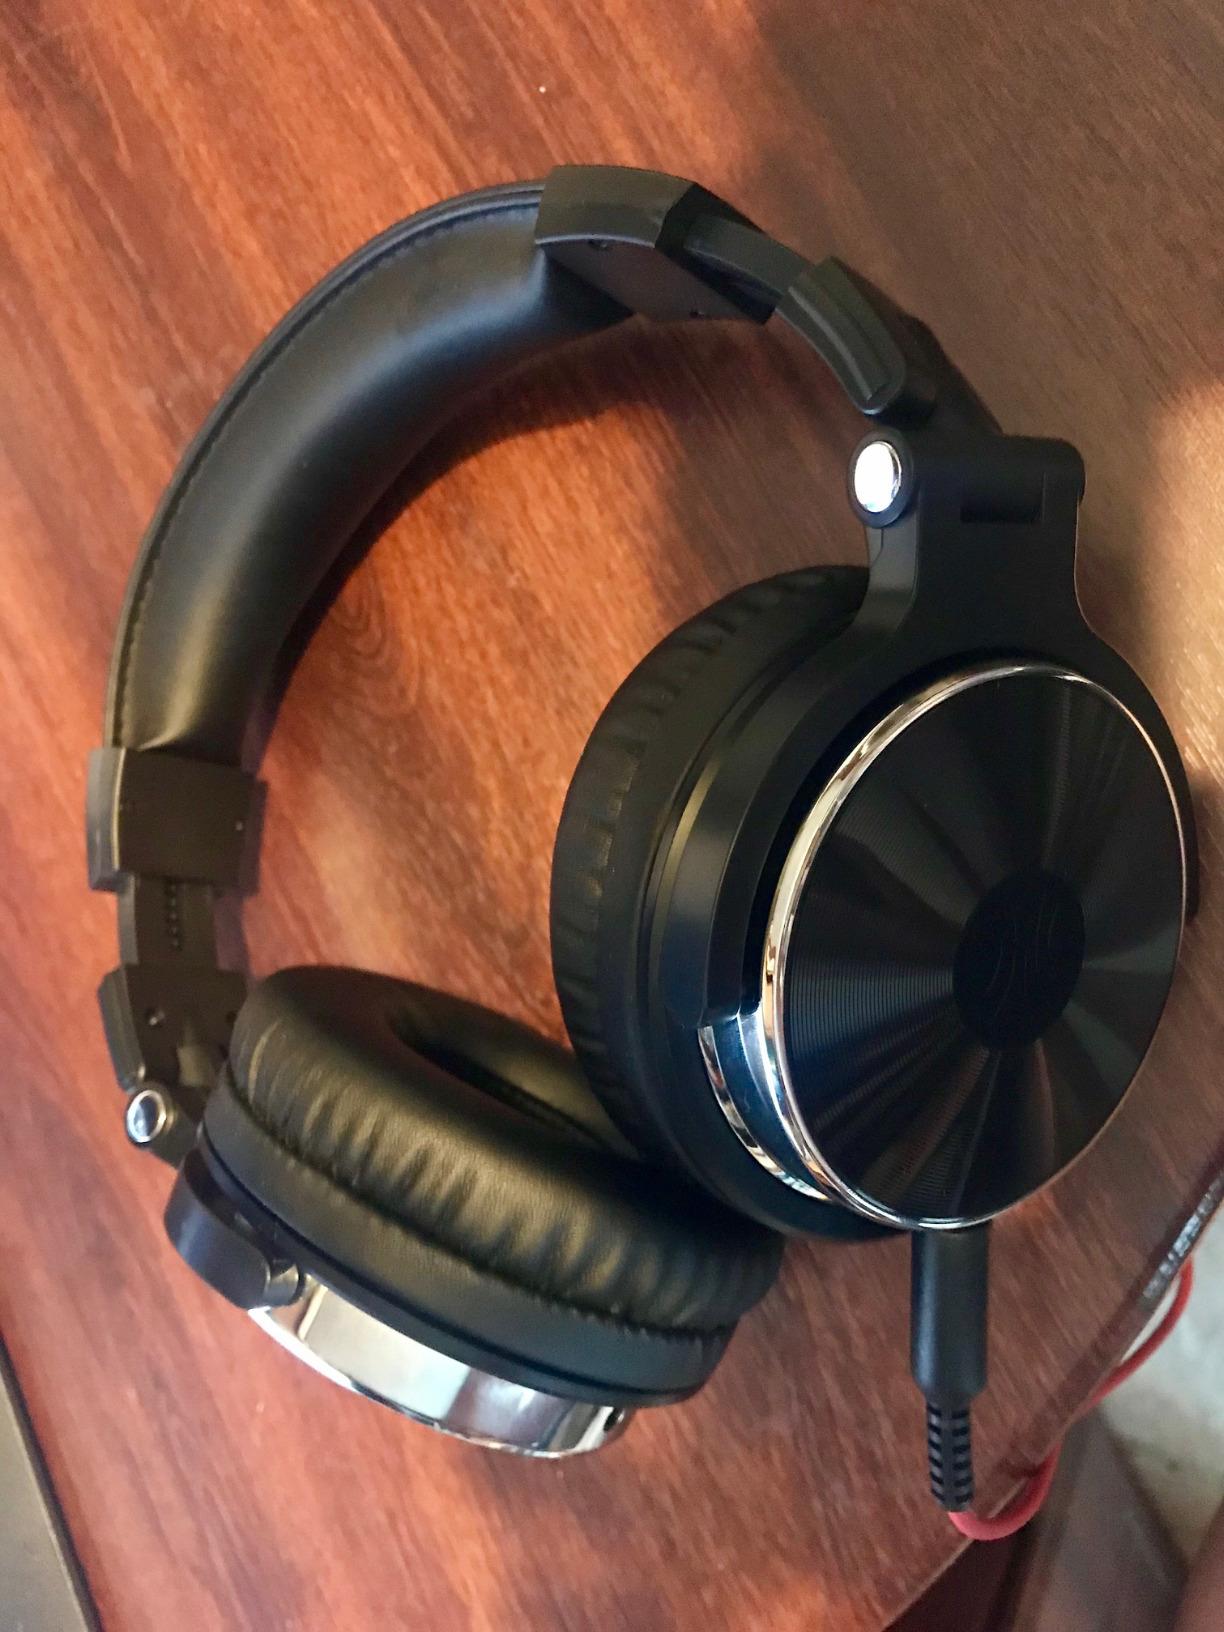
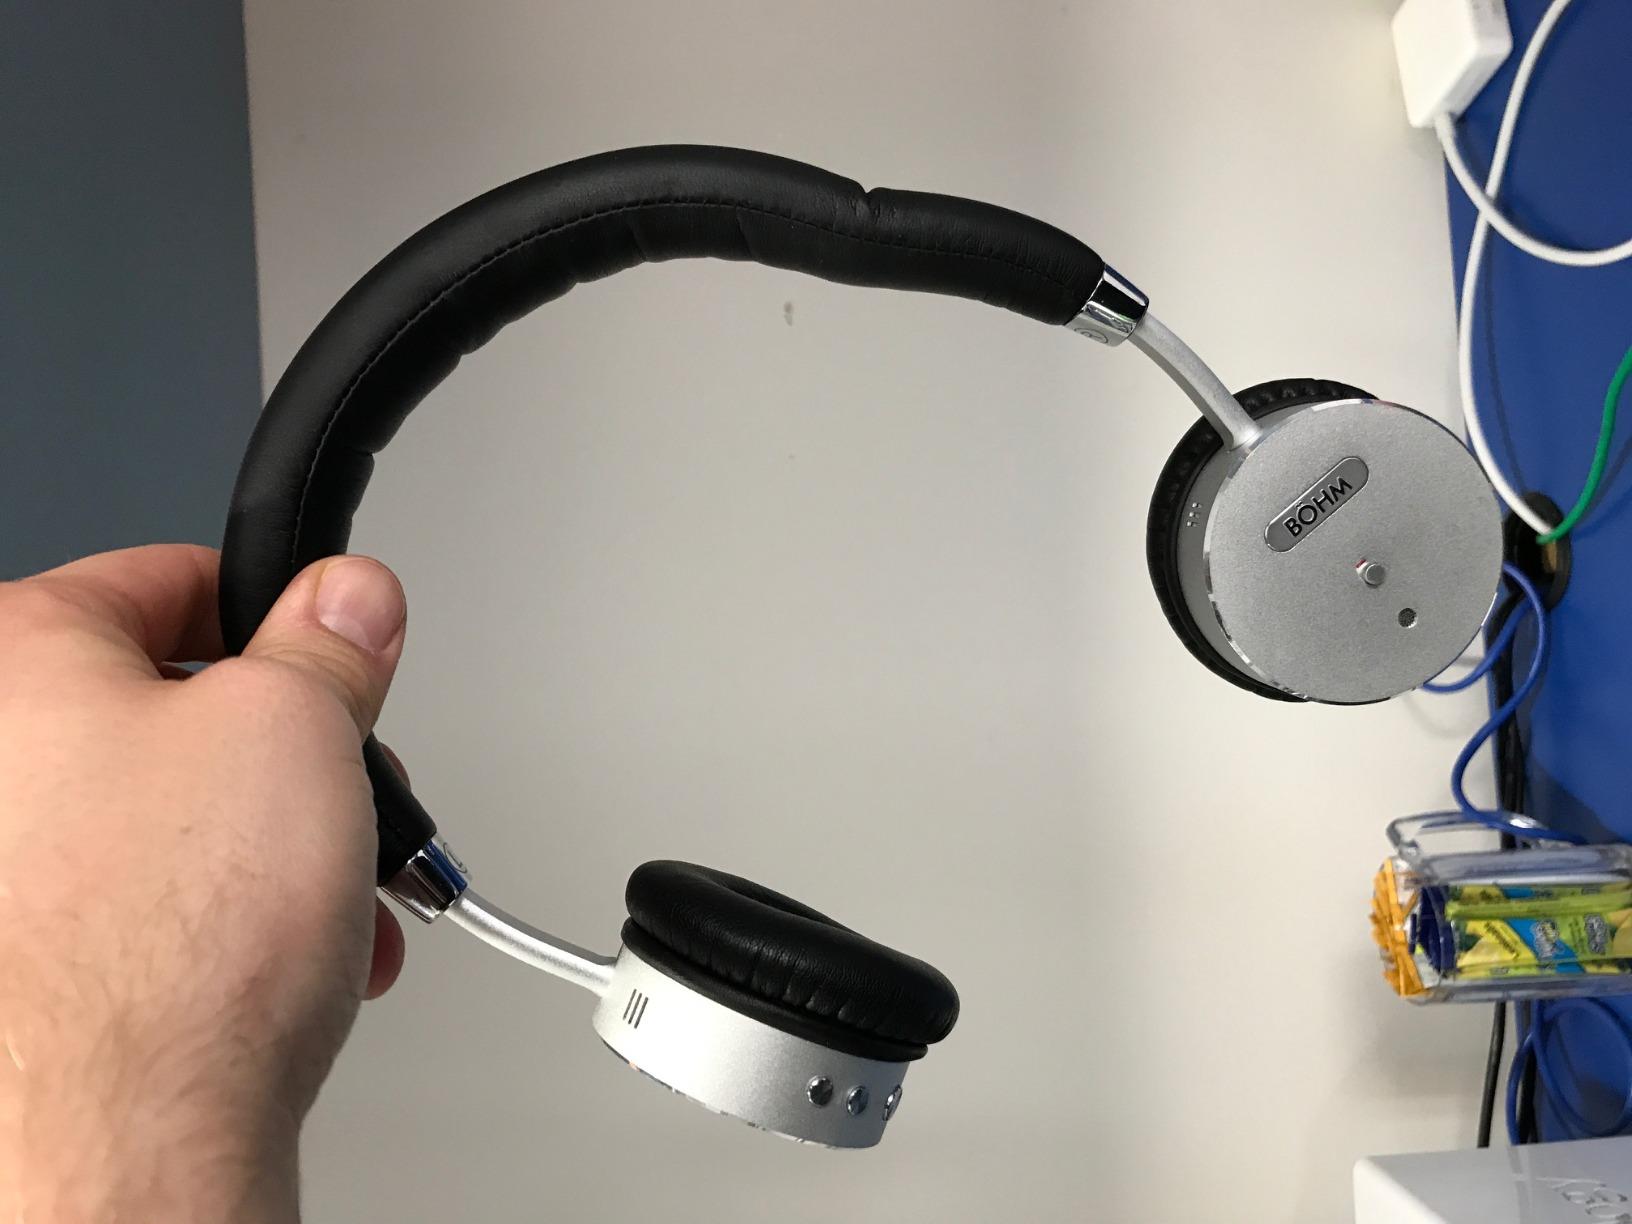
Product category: headphones
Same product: no